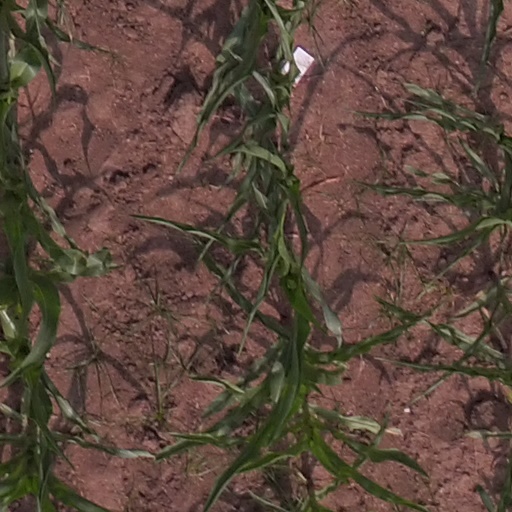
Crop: maize; corn